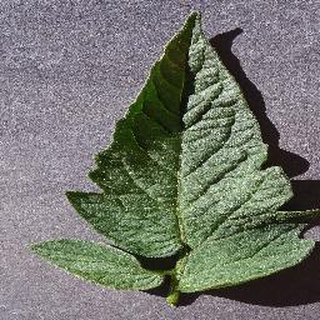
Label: healthy_tomato